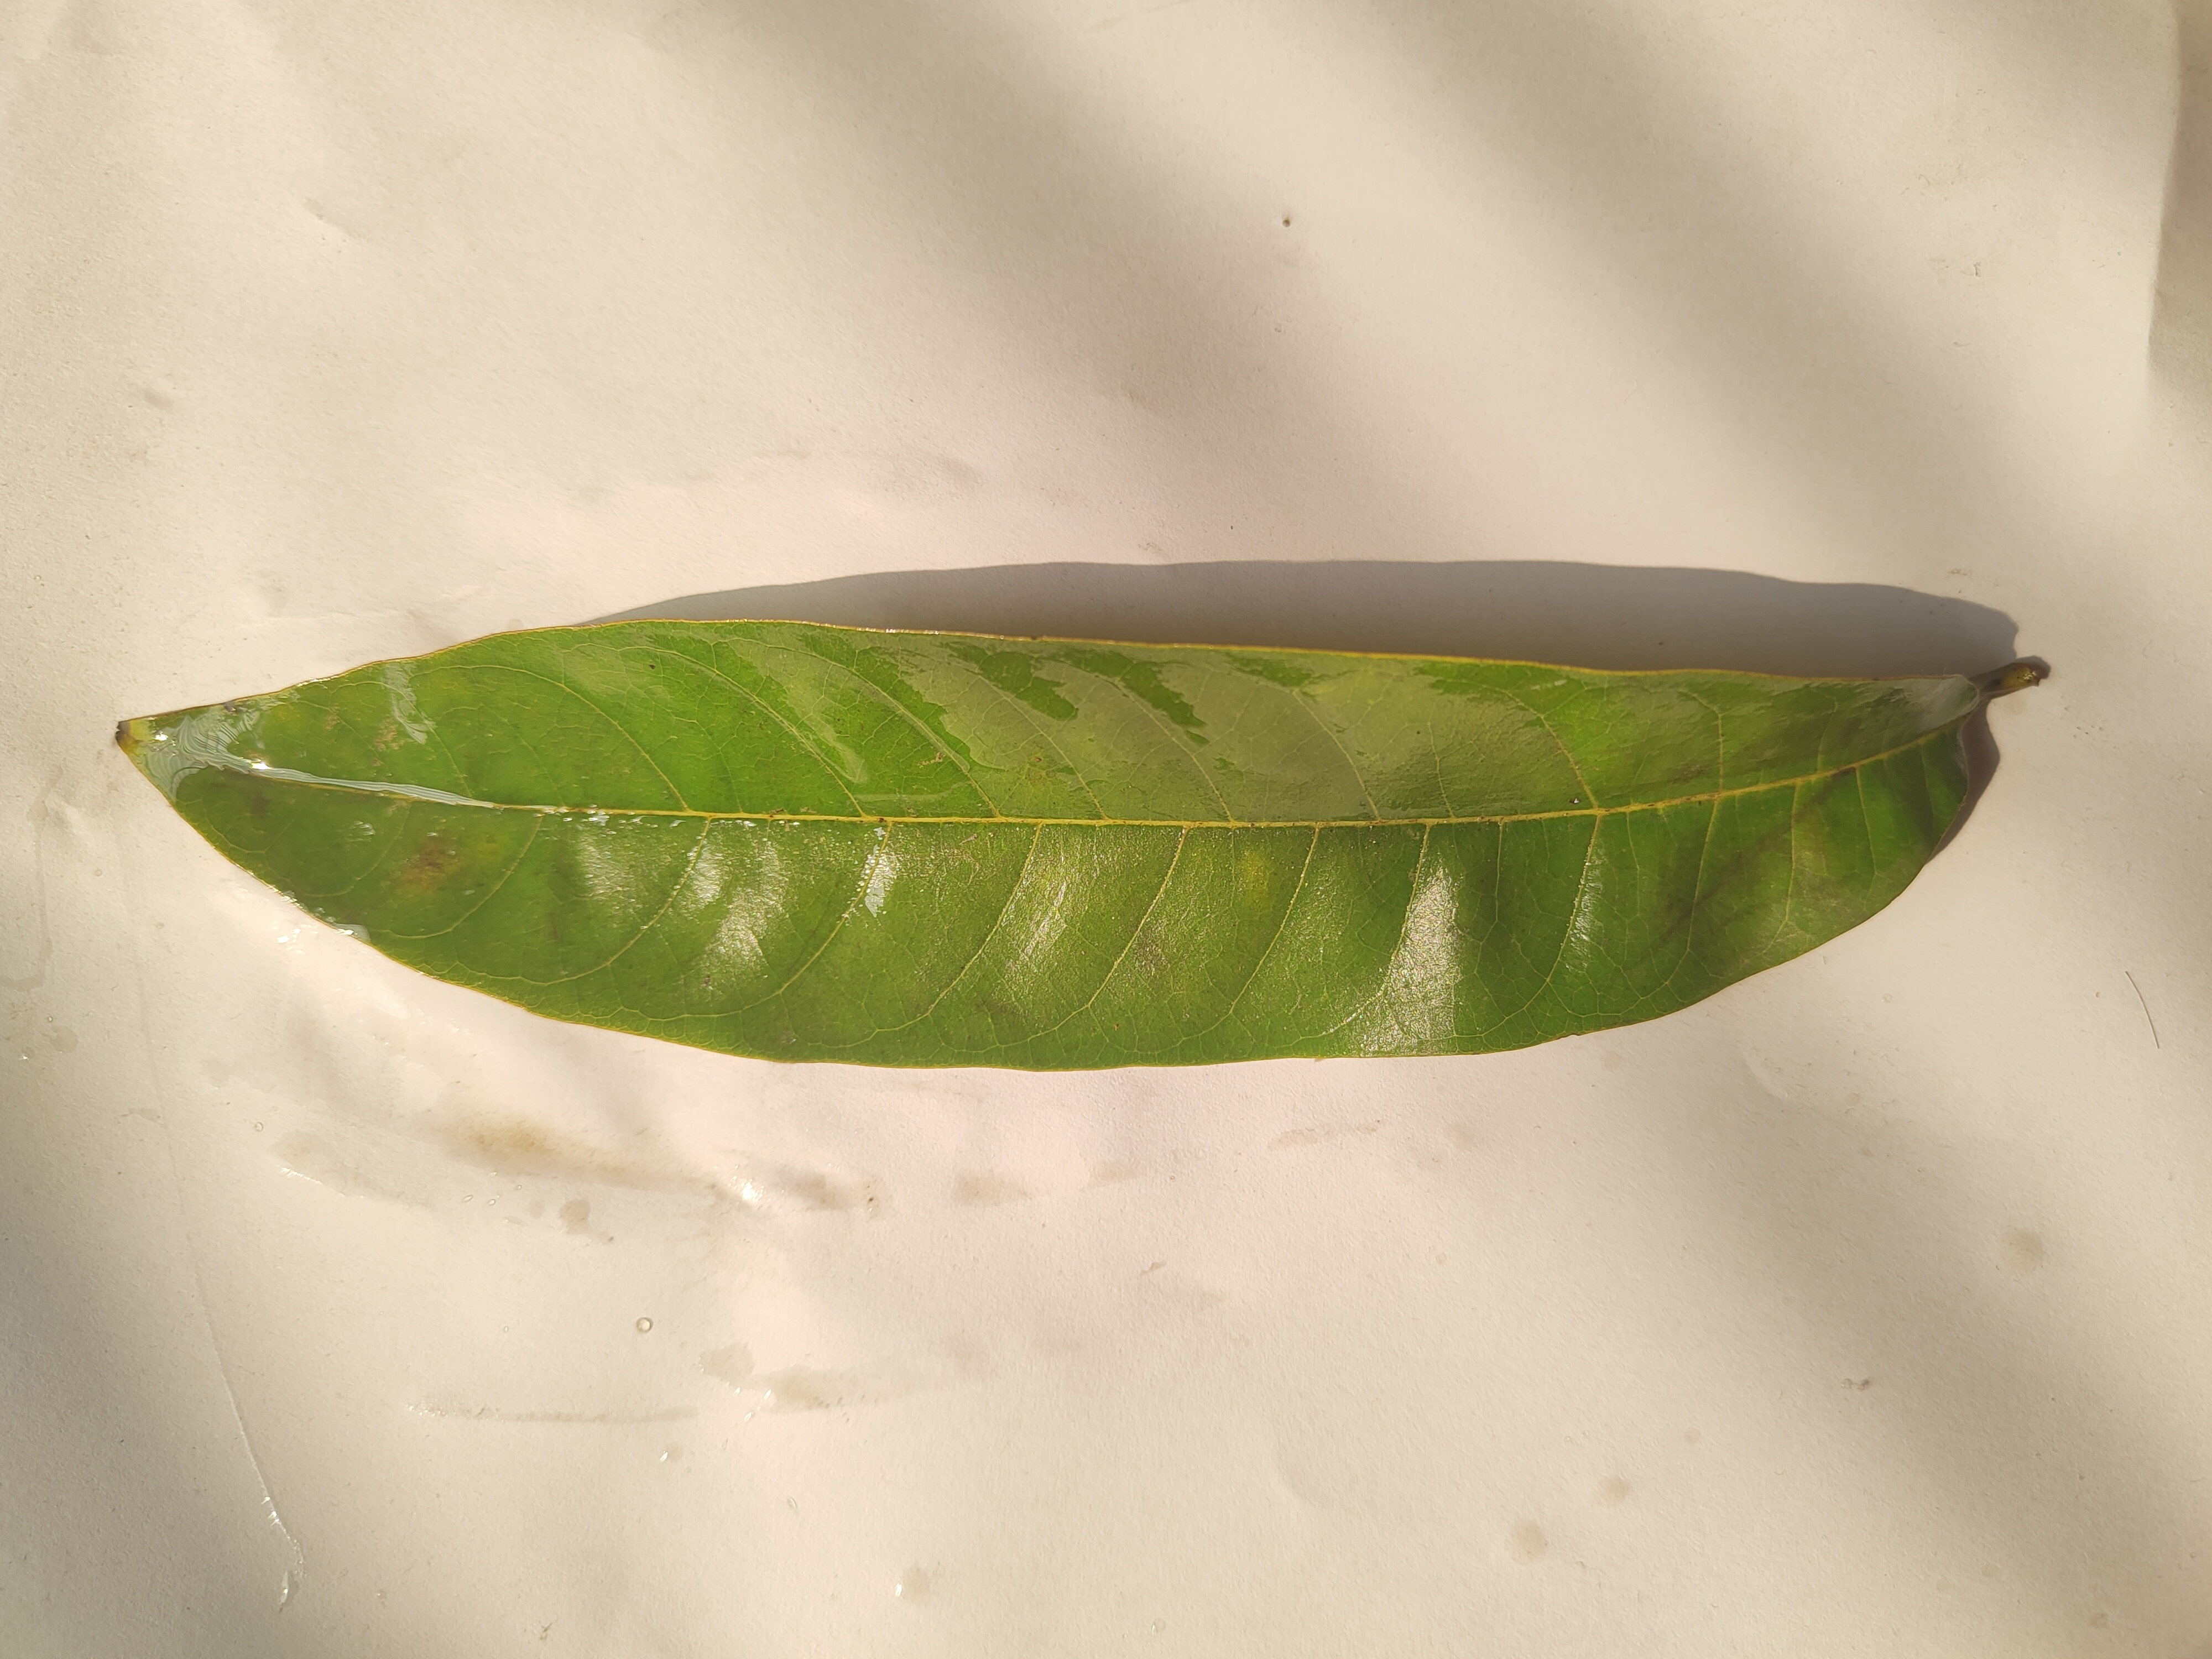
Leaf variety: Custard Apple